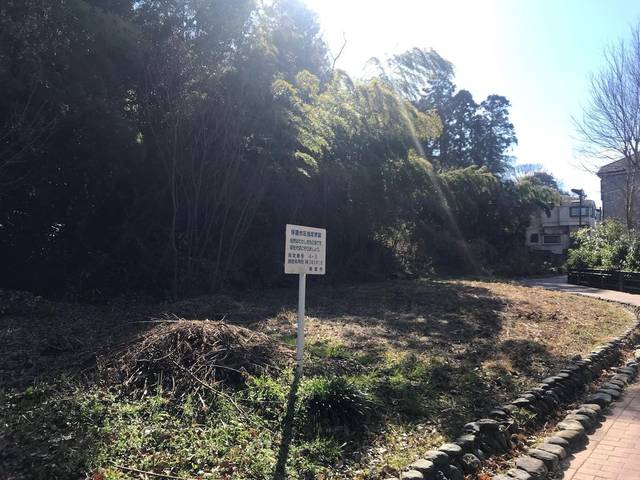
Region: Japan
Coordinates: 35.804, 139.609